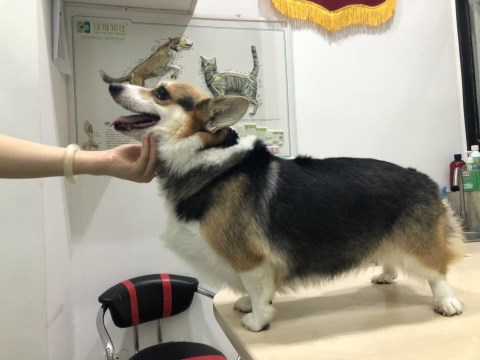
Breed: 2909-n000116-Cardigan